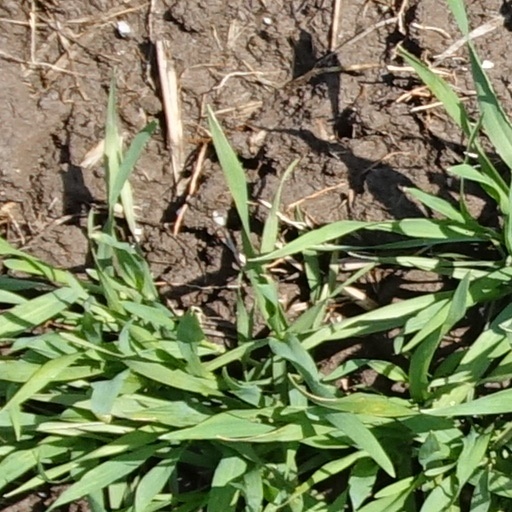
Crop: wheat